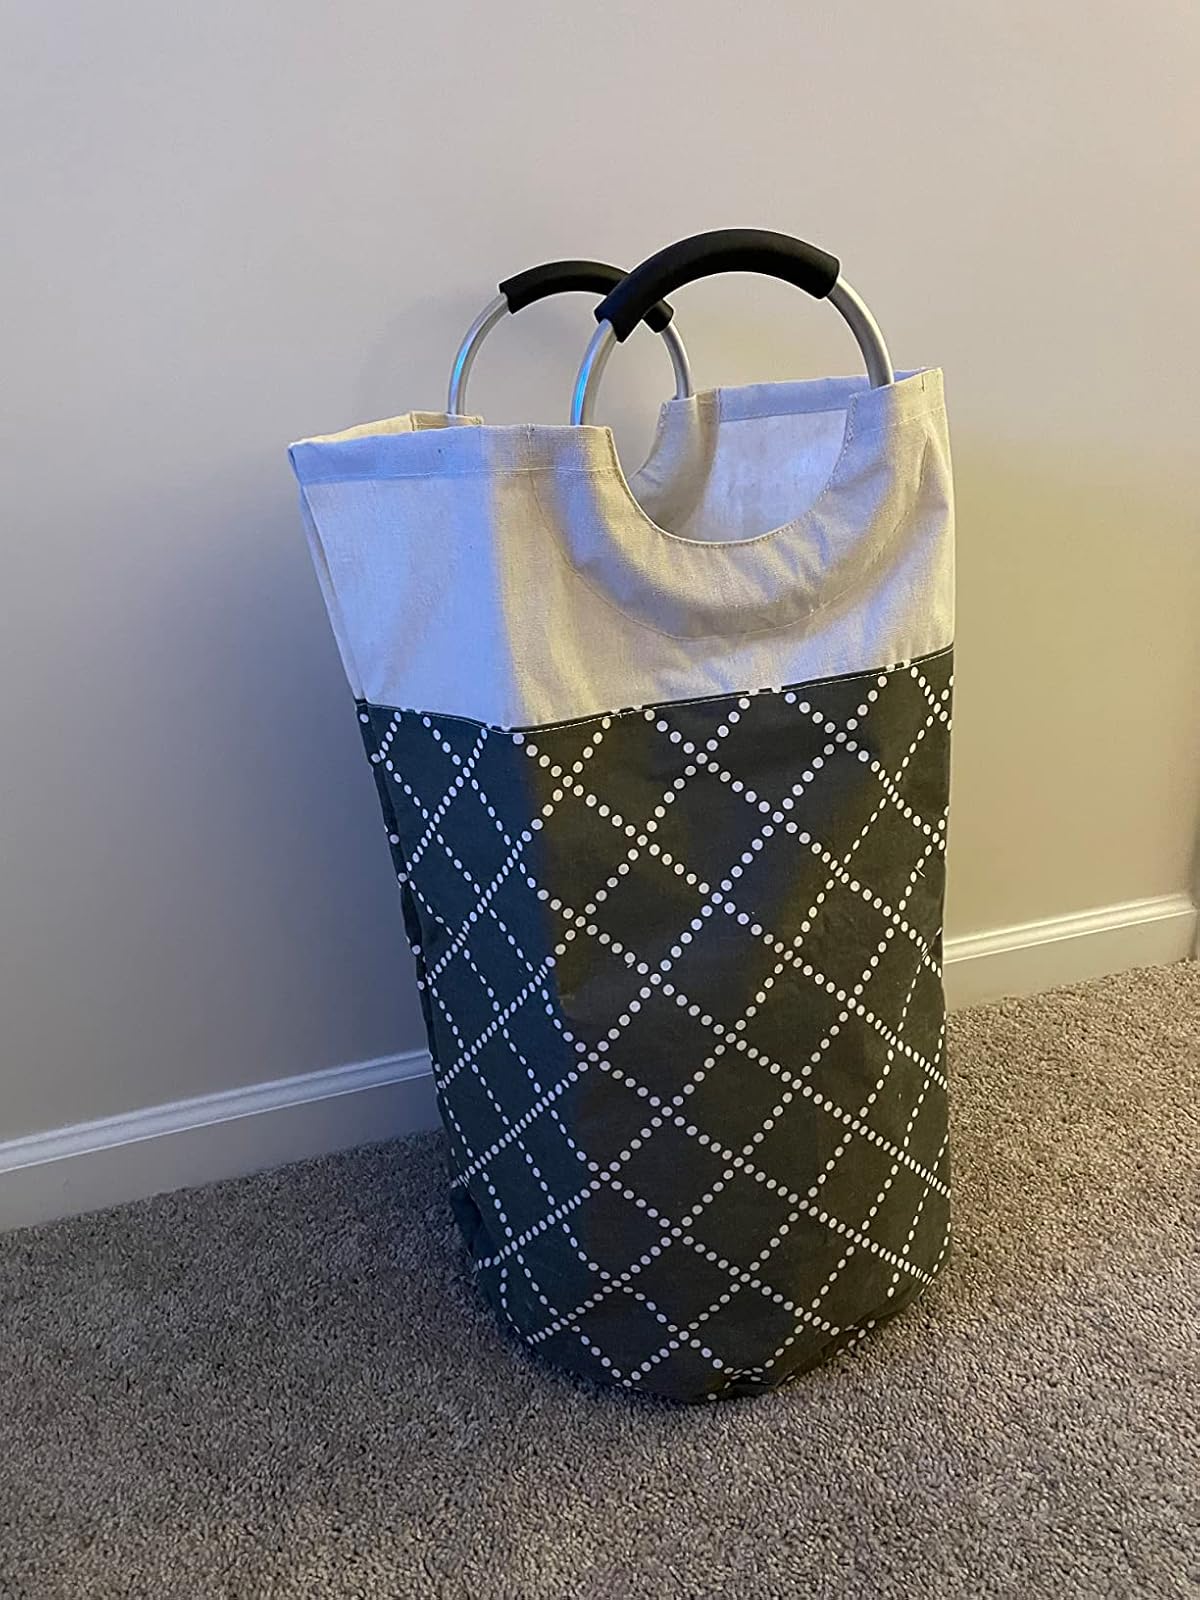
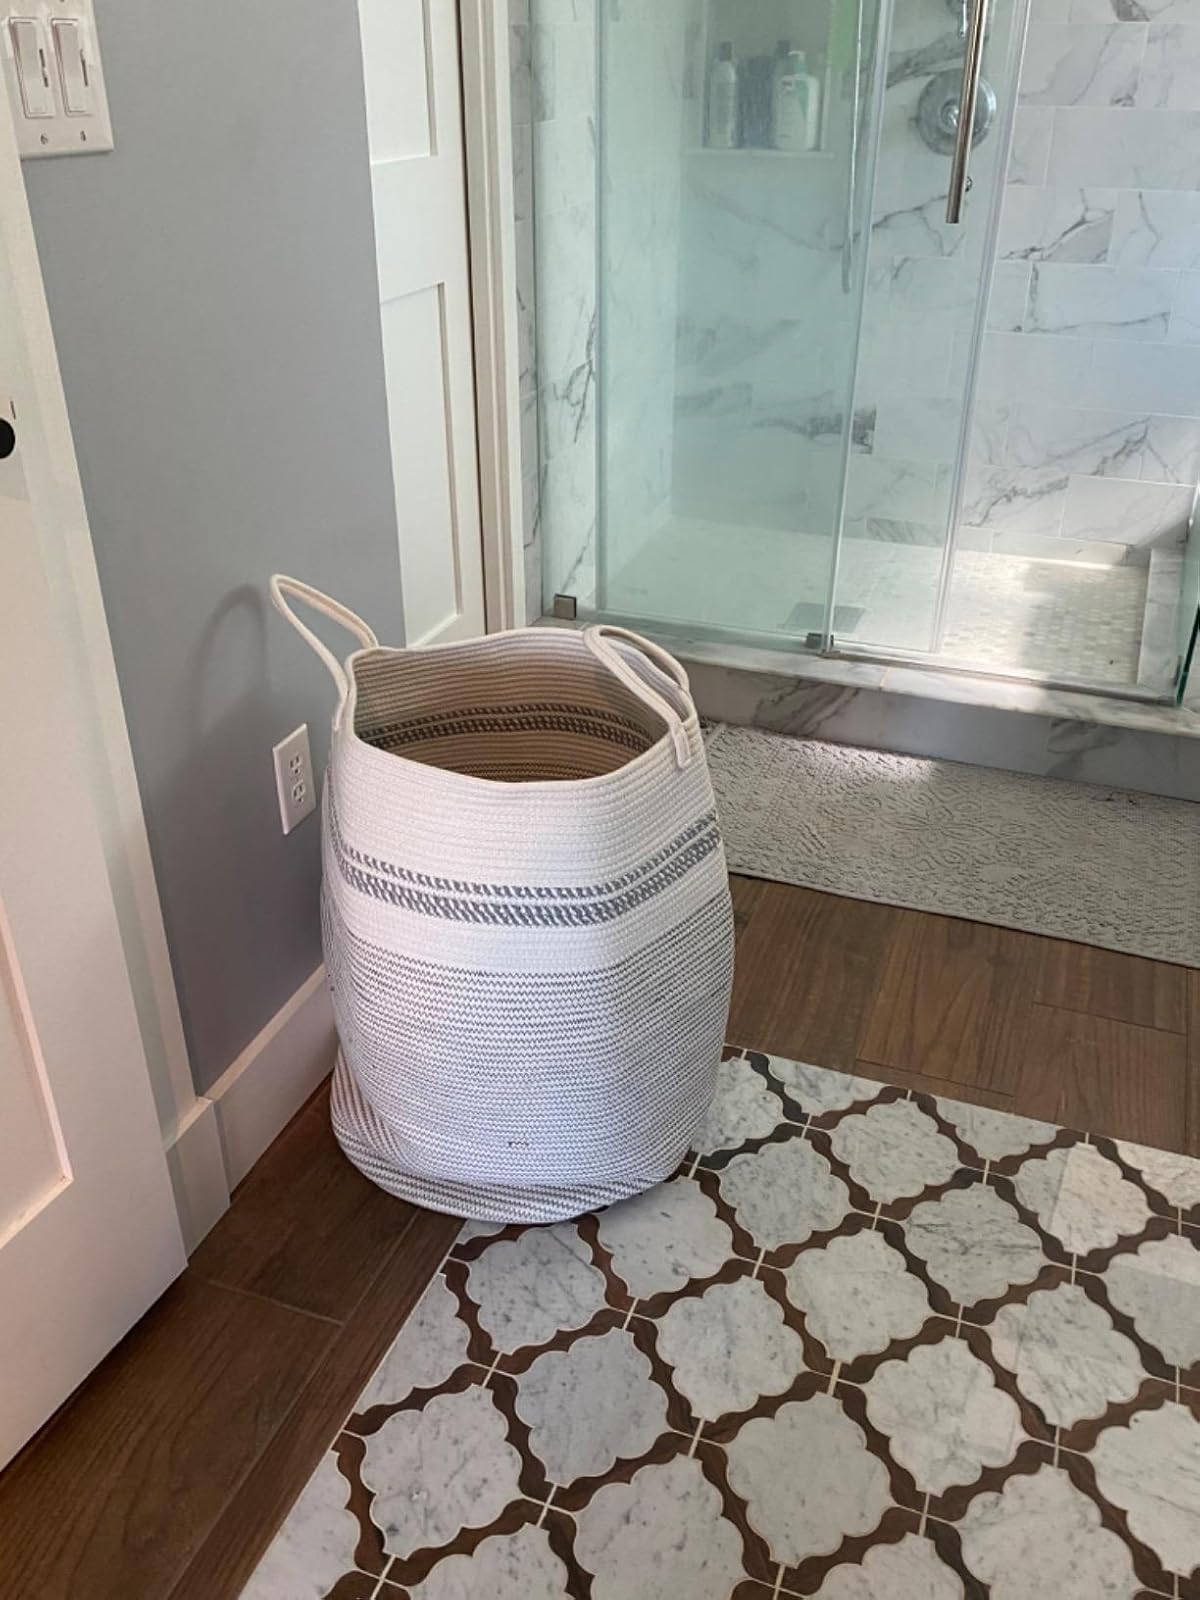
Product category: items_hamper
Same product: no